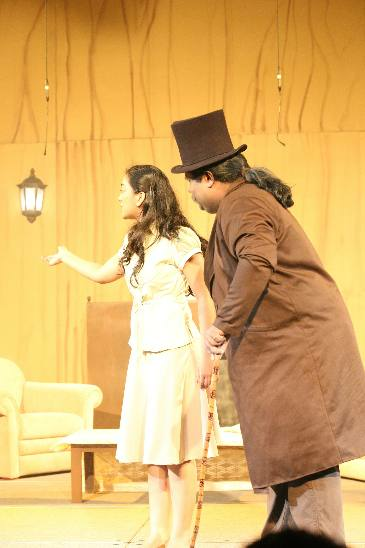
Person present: Yes